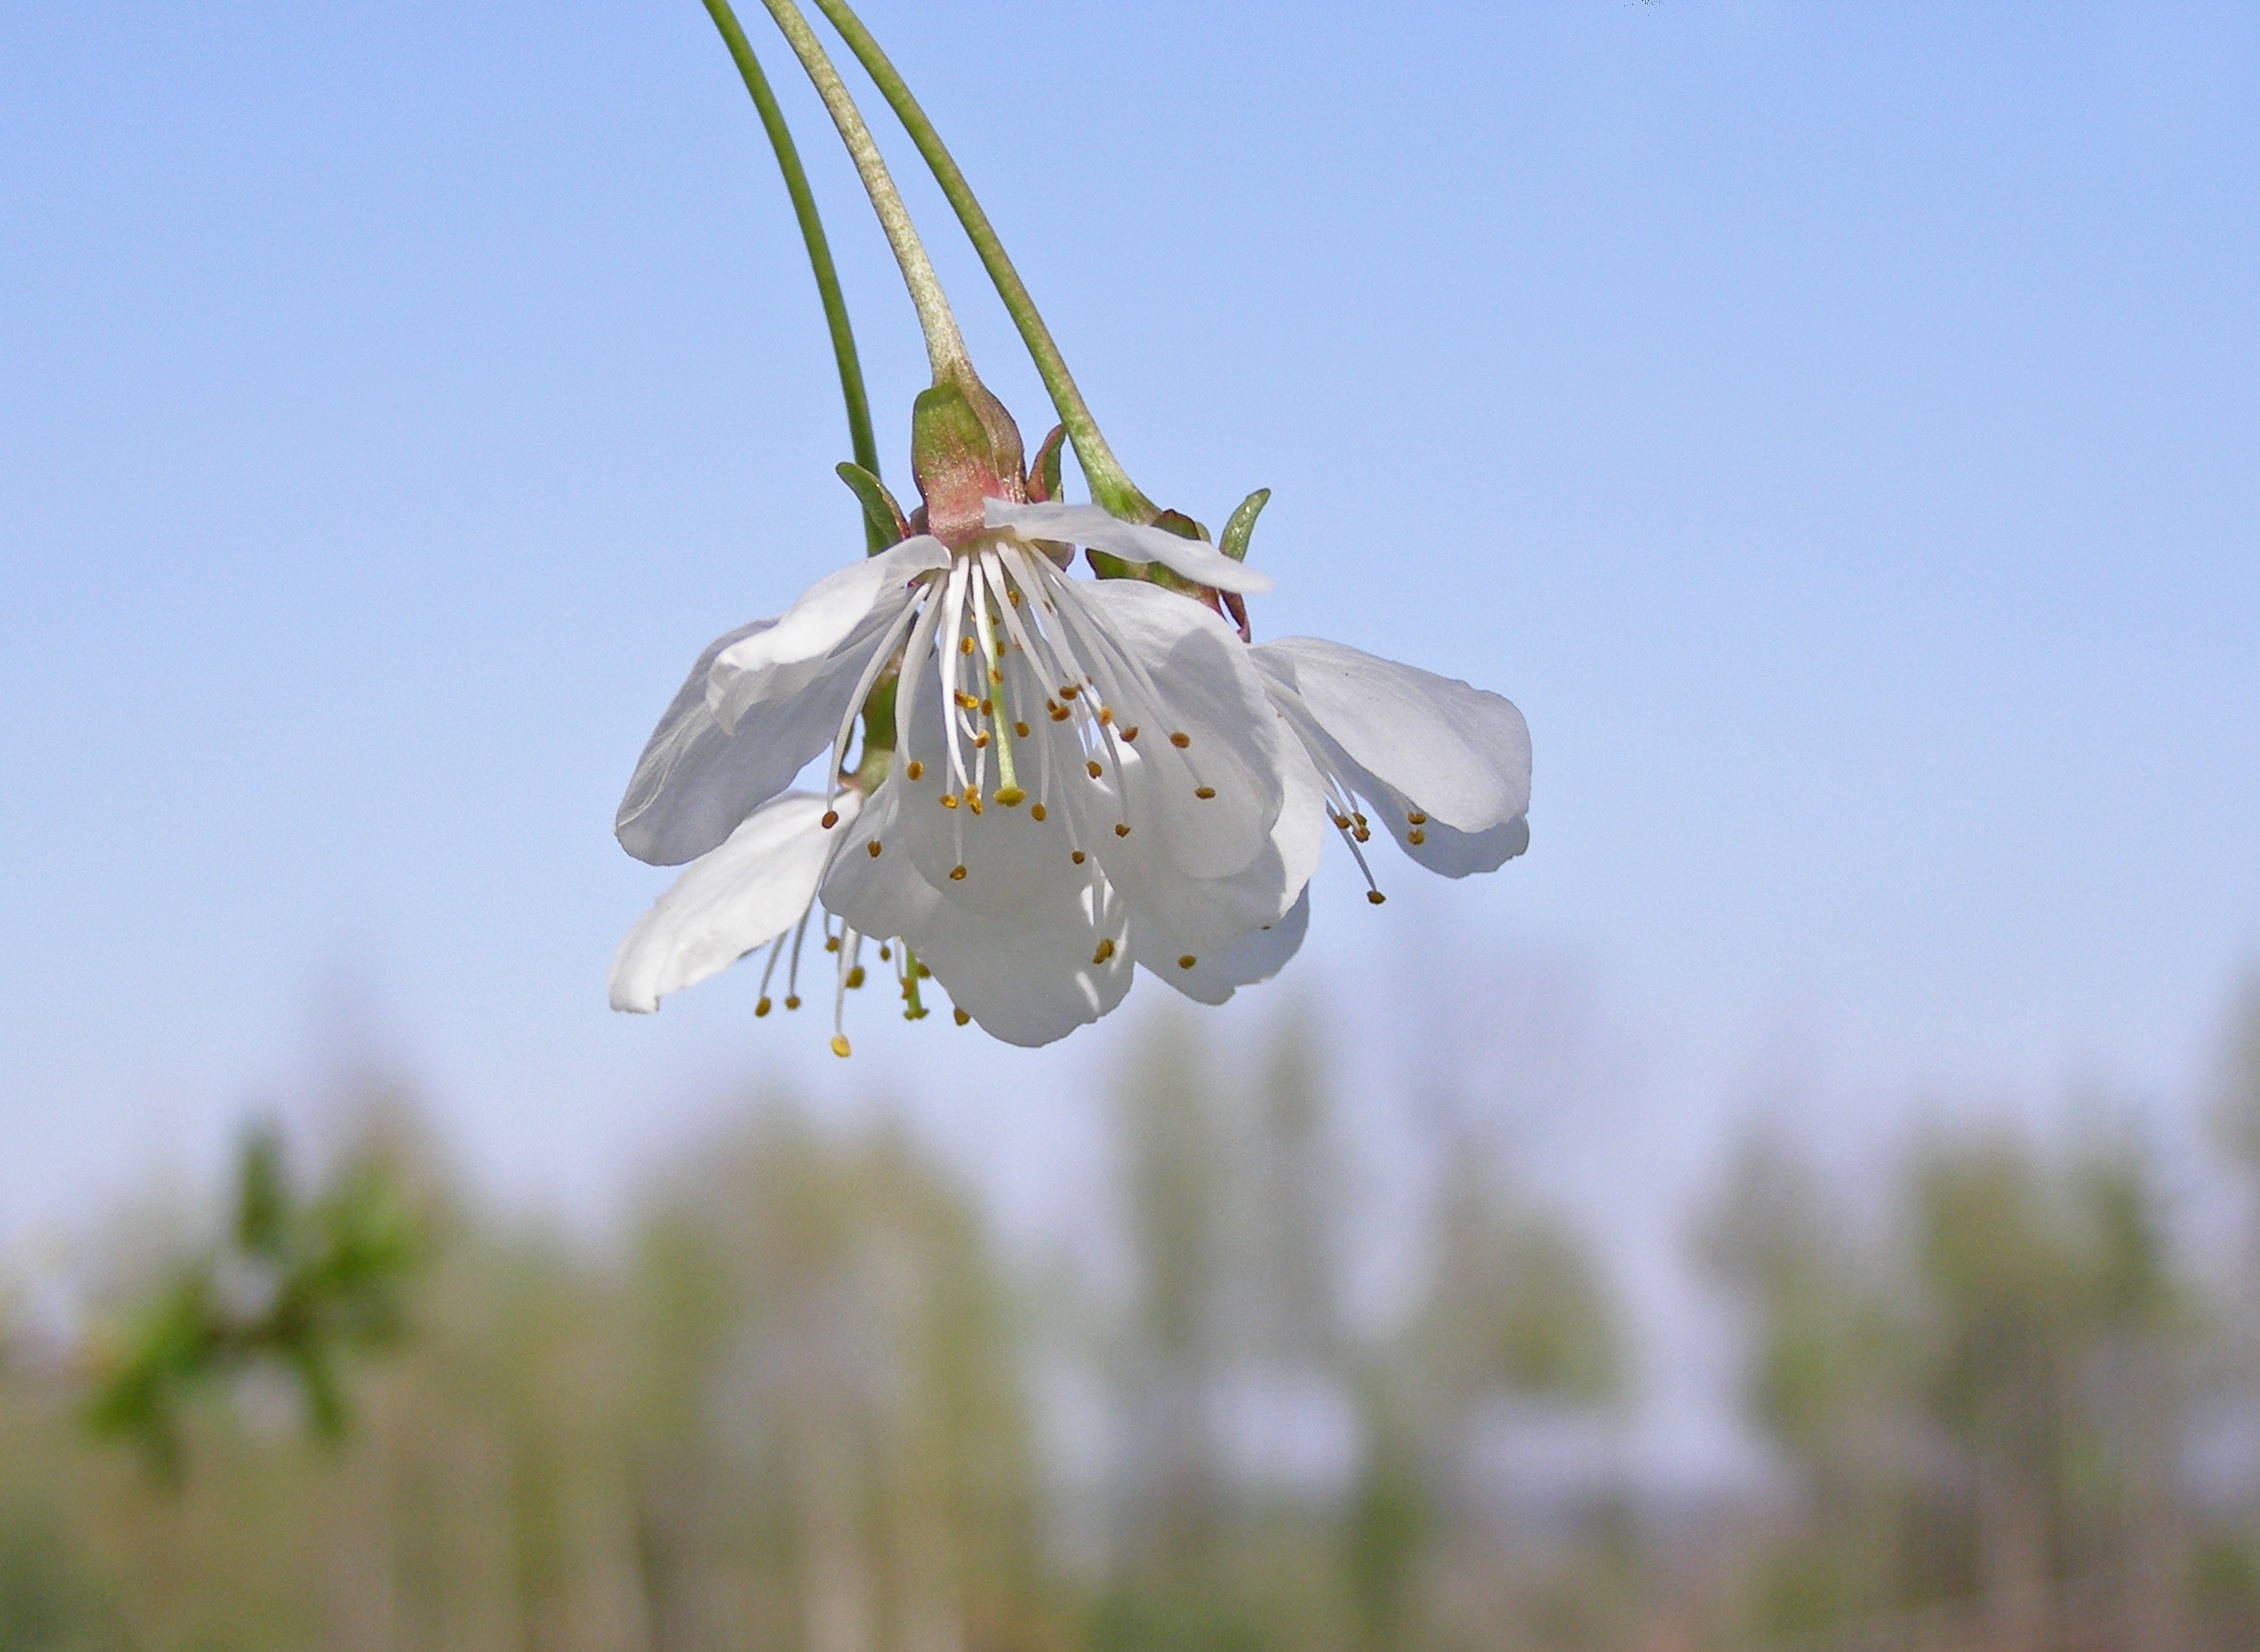
nature, grass, blossom, plant, sky, white, meadow, flower, wind, spring, insect, garden, flora, wildflower, flowers, flowering, cherry, macro photography, flowering tree, flowering plant, land plant